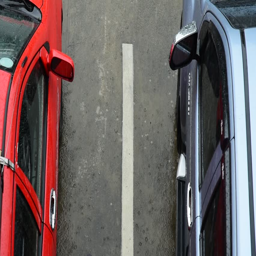
rain falling on the floor in car park